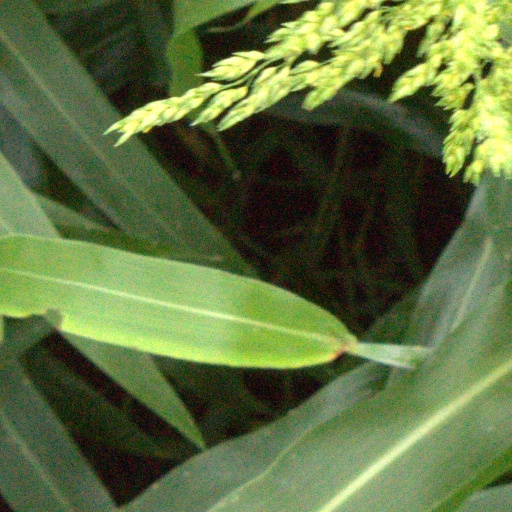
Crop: sorghum